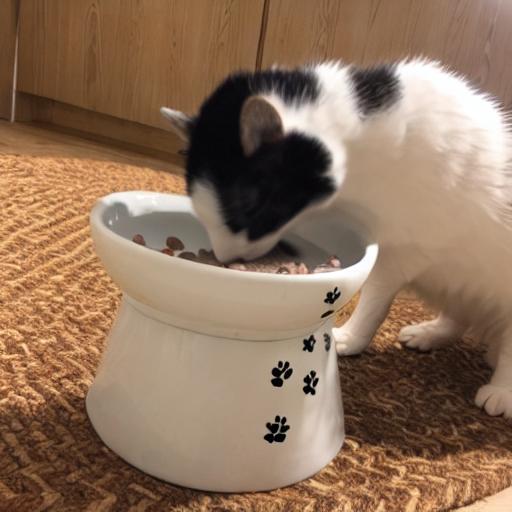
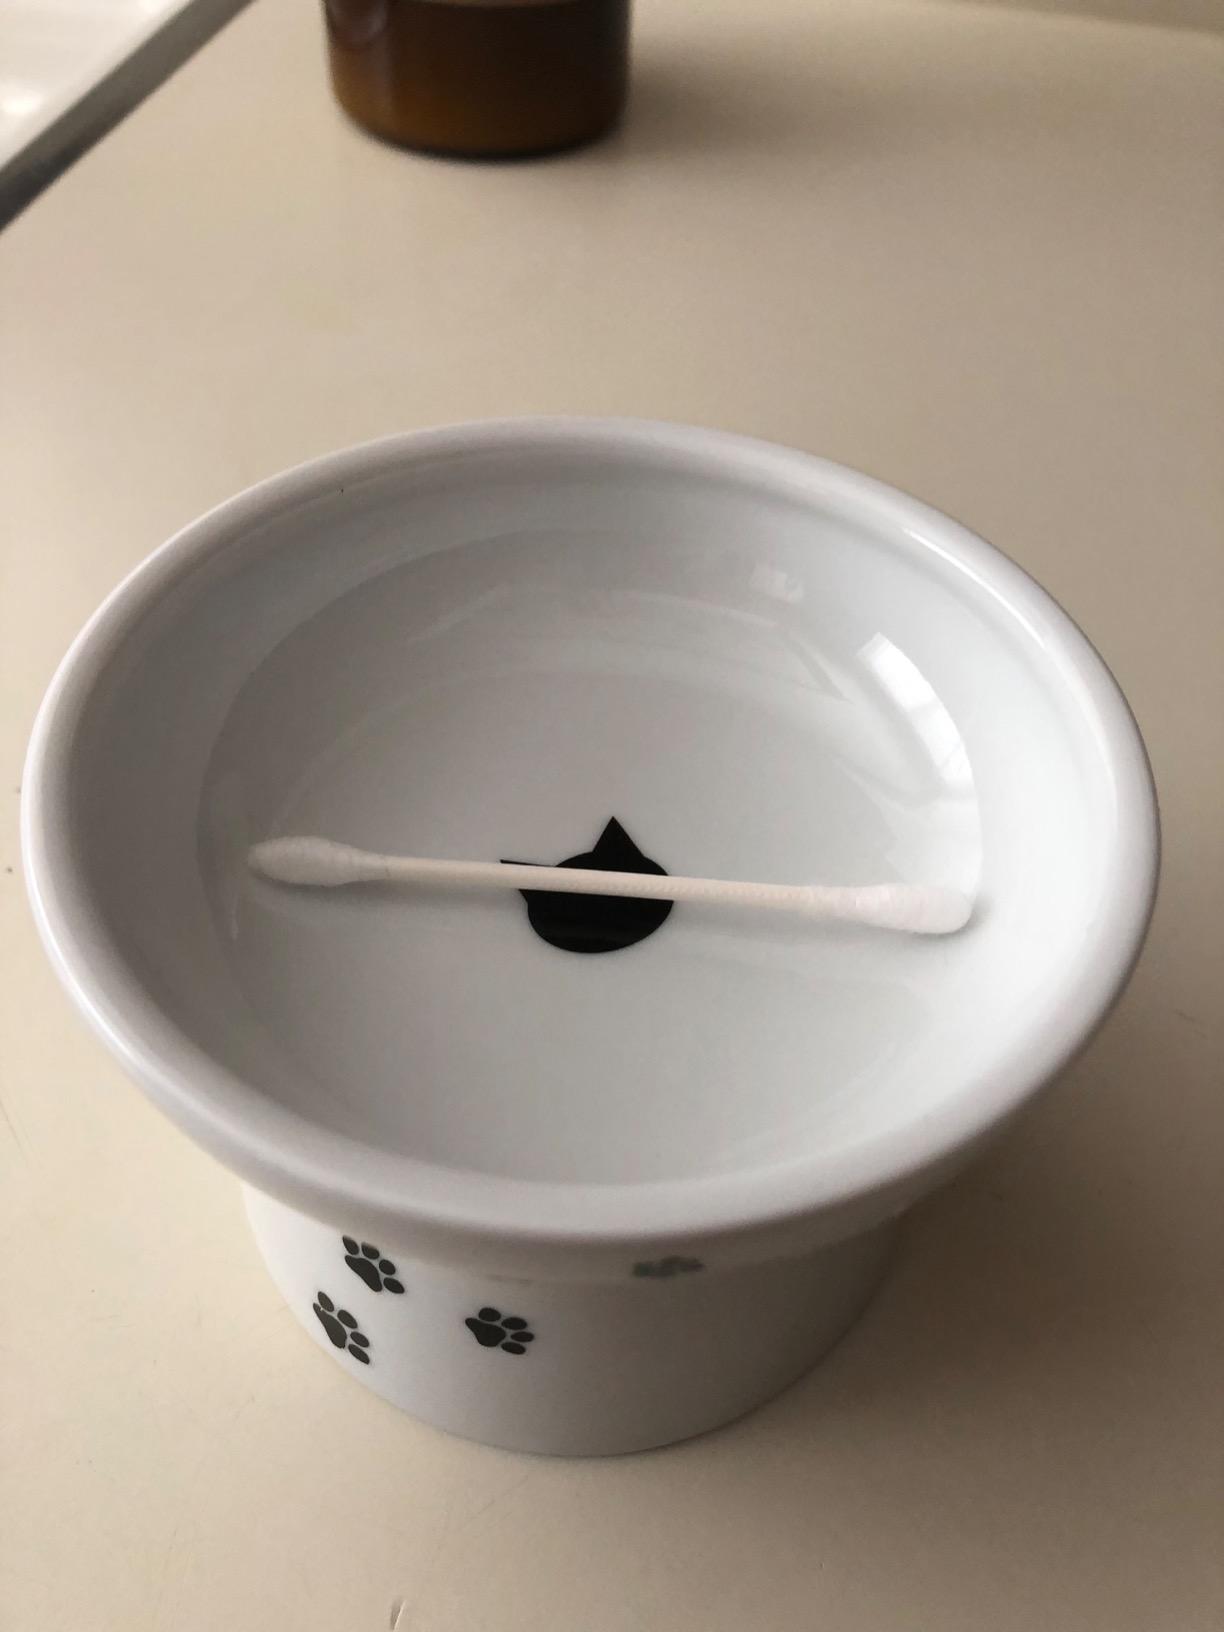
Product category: items_bowl
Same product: no